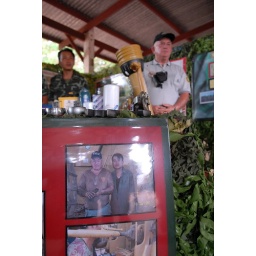
Humanitarian mine action field office in Arunya Pratet, Sa Kaew province